Blair Flats

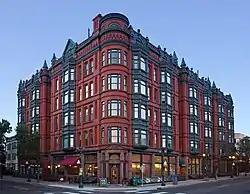
Blair Flats from the northeast

Blair Flats, also known as the Blair Arcade Building, is a Victorian residential building designed by Hermann Kretz and William H. Thomas in 1887, located in Saint Paul, Minnesota, United States. The building is located on the intersection of Western and Selby Avenues. It is also a contributing property to the Historic Hill District. Construction materials are sandstone and brick. The building has been used as apartments, hotel, and condominiums.